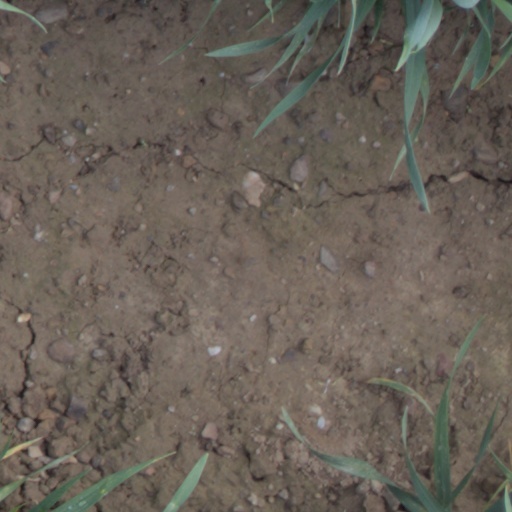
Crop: wheat